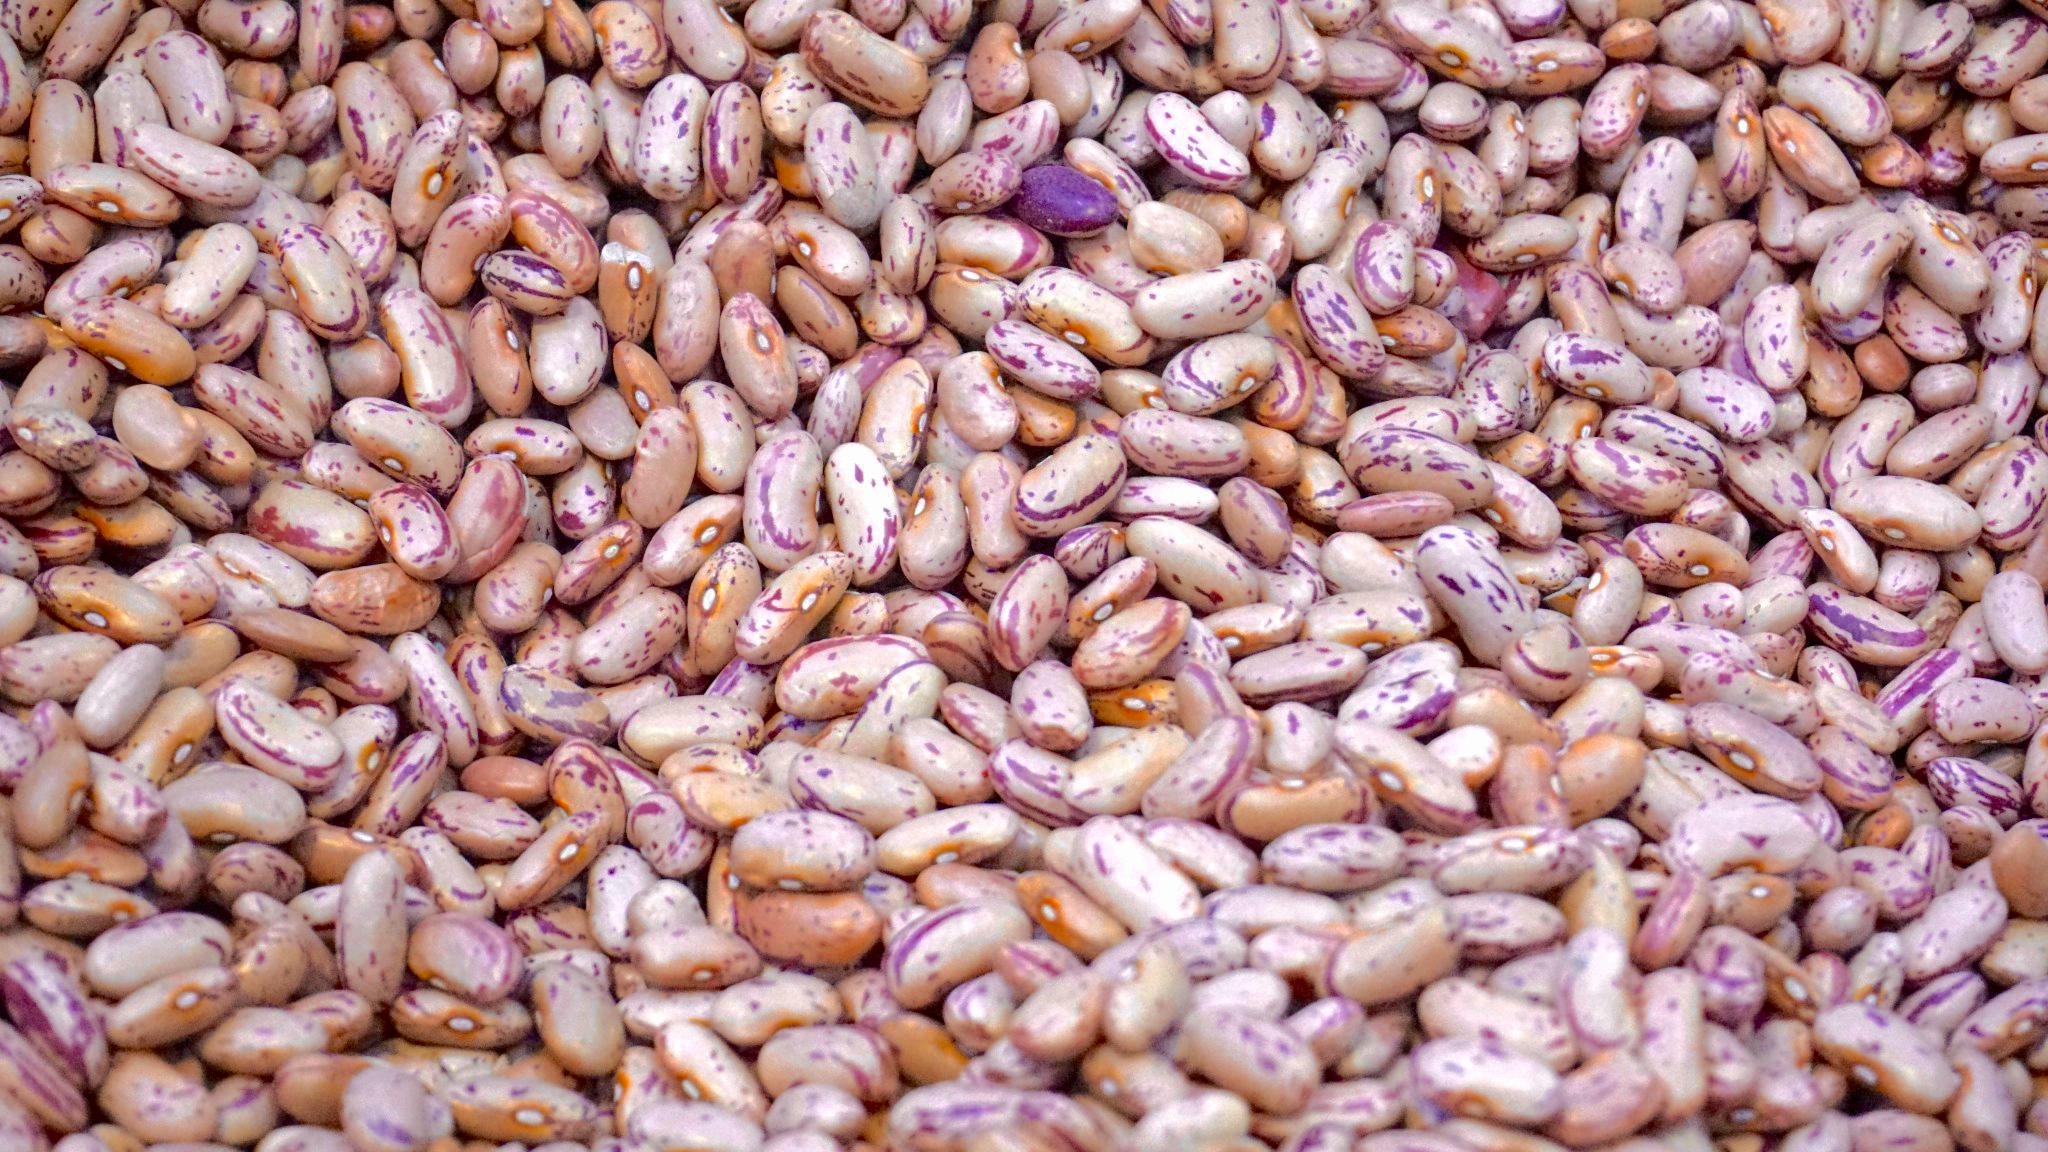
plant, dry, pile, food, cooking, produce, vegetable, crop, macro, agriculture, healthy, delicious, close up, seeds, beans, ingredients, uncooked, flowering plant, grass family, land plant, common bean